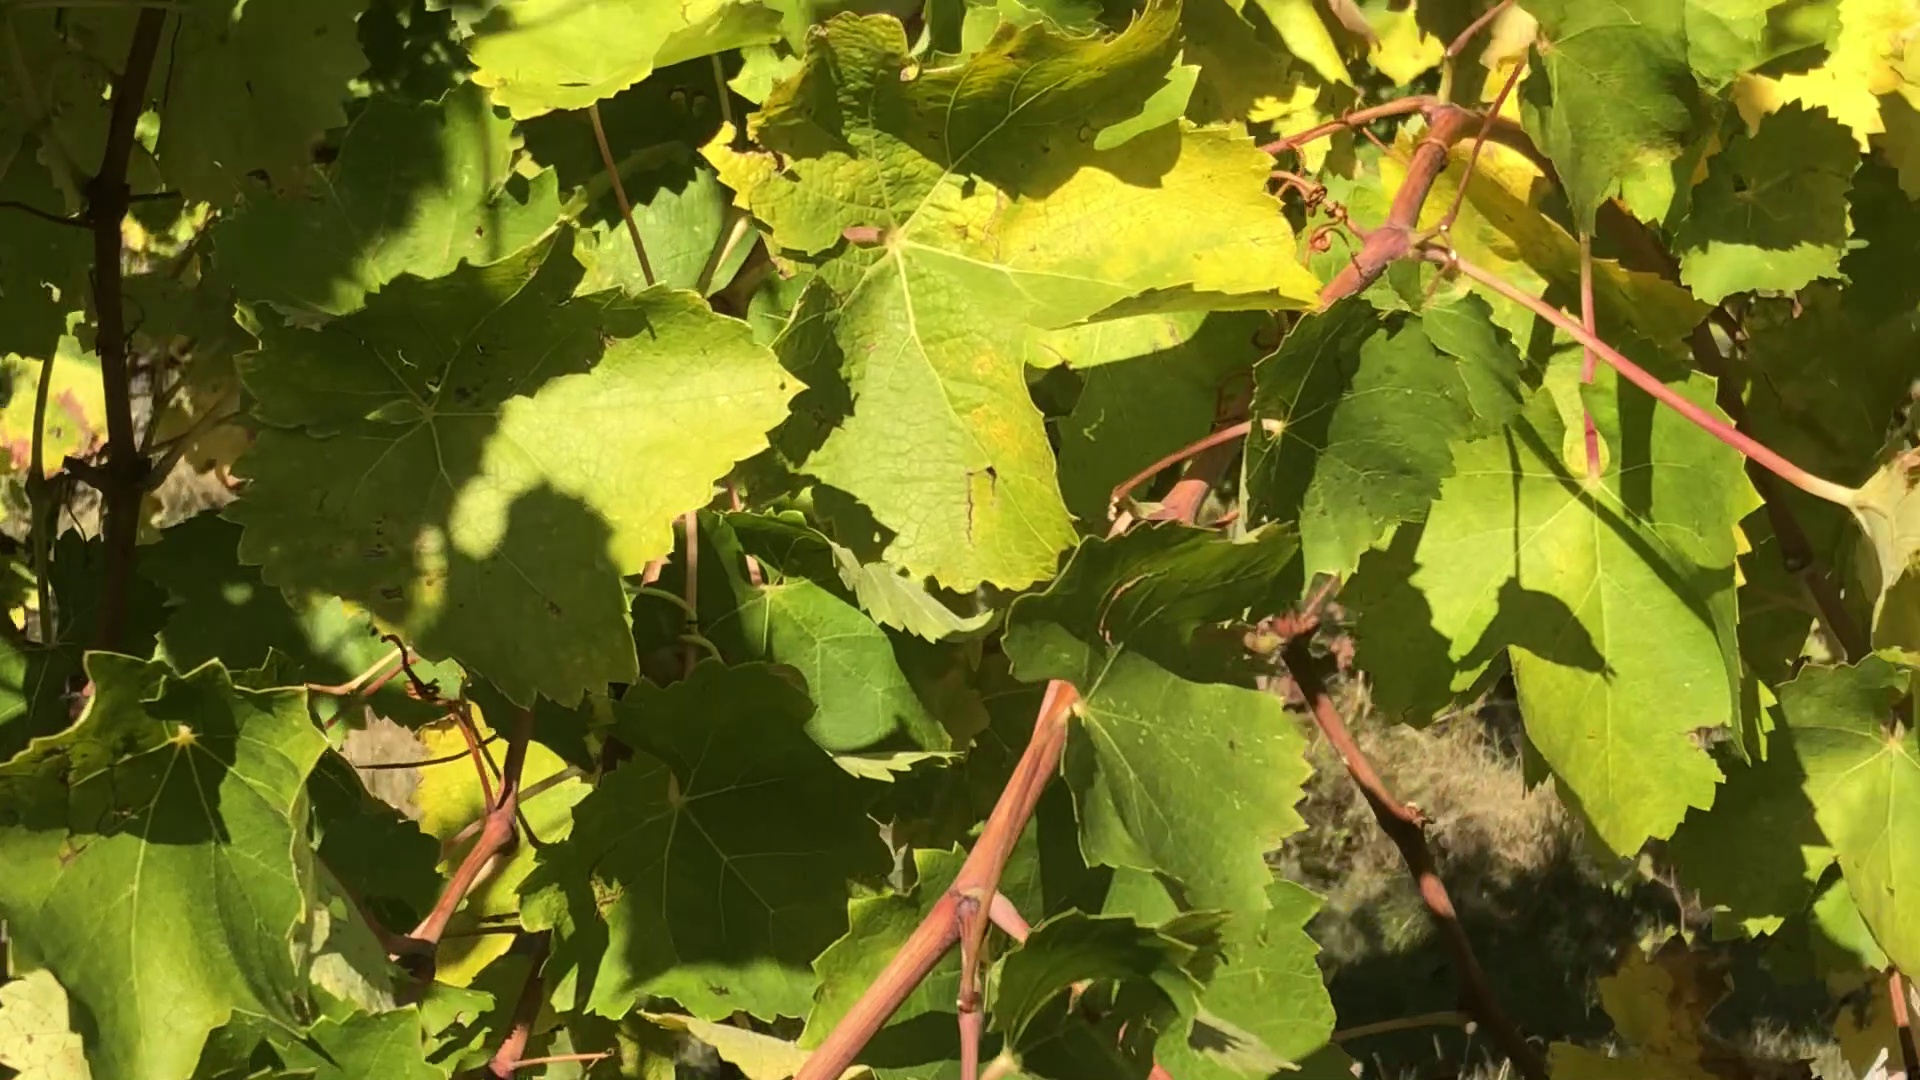
Label: healthy